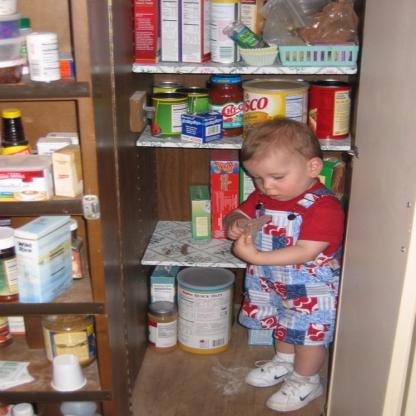
Scene: Indoor